Pusha T

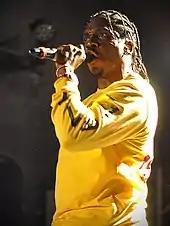
Pusha T performing at the 2015 Hopscotch Music Festival

On November 12, 2015, Pusha T released a single titled "Untouchable", produced by Timbaland. On November 23, 2015, it was announced that Pusha T would release a new album, "" before the aforementioned "King Push" album, serving as a prelude to "King Push". It was released on December 18, 2015, and received favorable reception from critics, and reached at number 20 on the "Billboard" 200. The album was executive produced by one of Pusha T's inspirations, Puff Daddy as well as manager Steven Victor. "Darkest Before Dawn" reached over 17 million streams in its first week. On May 31, 2016, Pusha T released the lead single from his upcoming "King Push" album, "Drug Dealers Anonymous" featuring Jay-Z, initially exclusively through Jay-Z's streaming service Tidal.